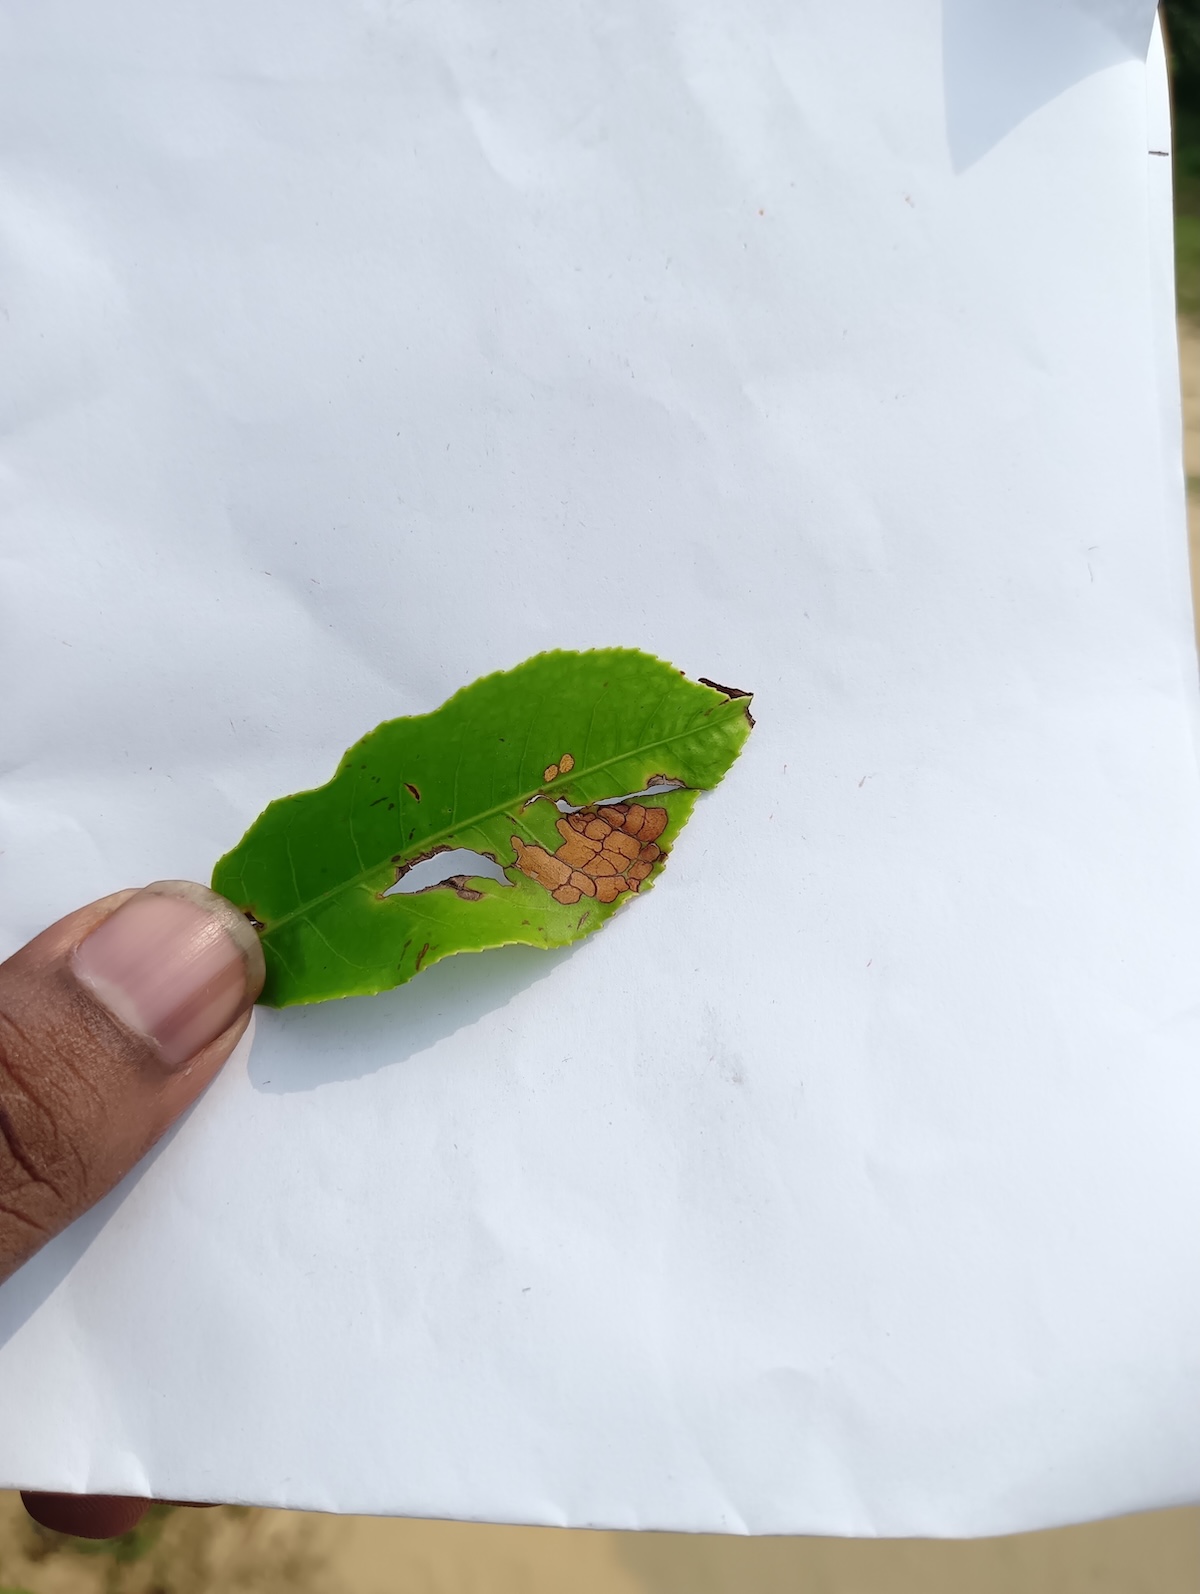
Label: Gray Blight